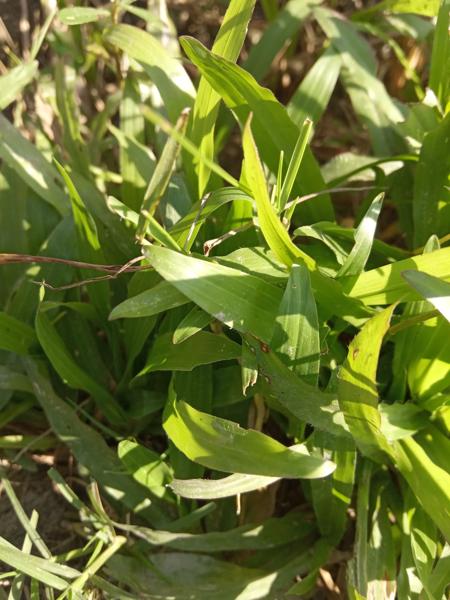
Weed species: Paspalum scrobiculatum